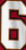
Number: 6